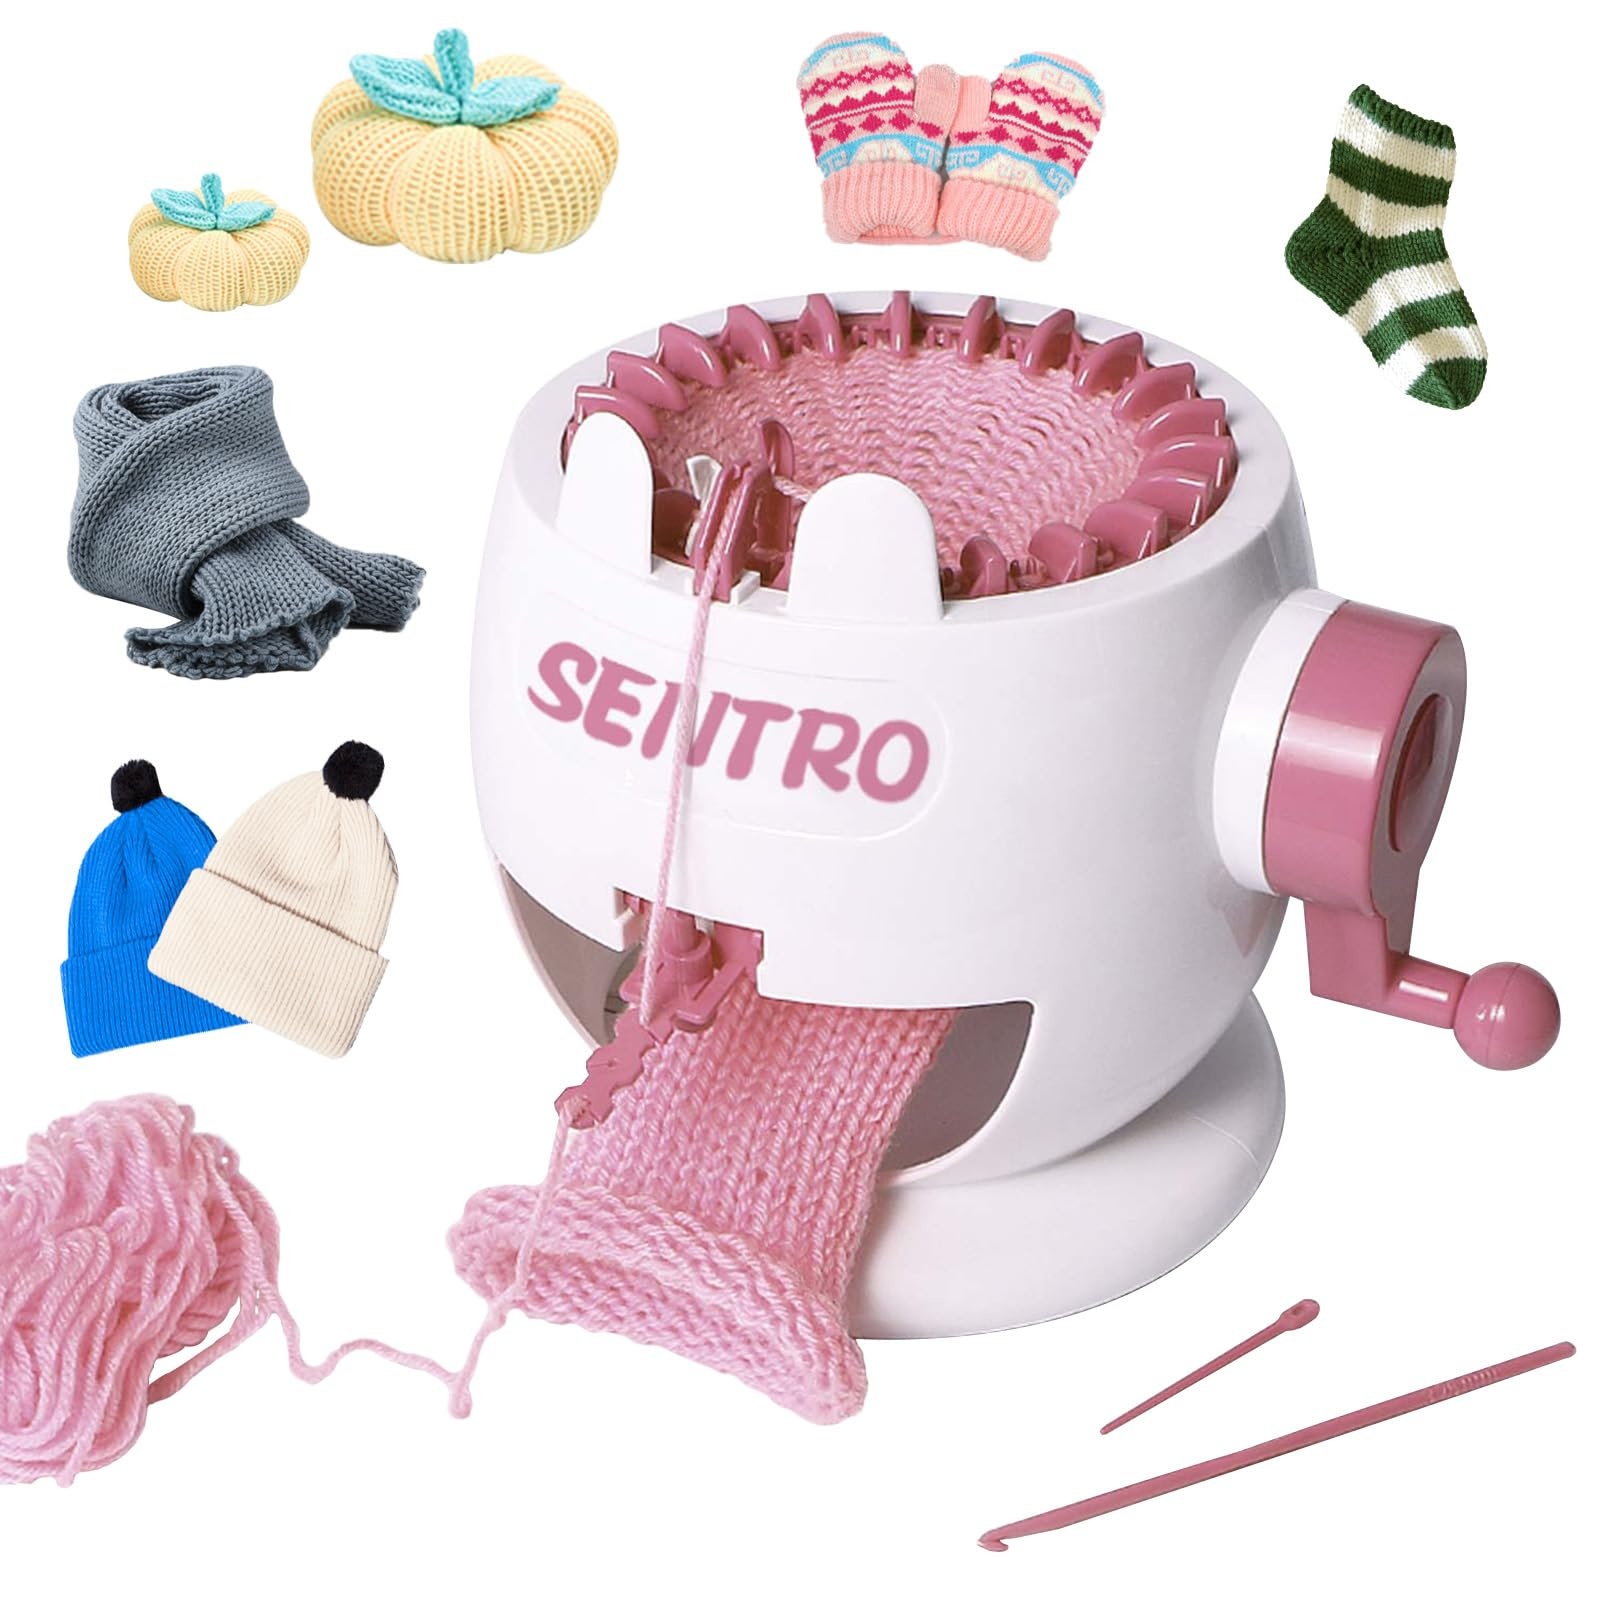
1 x RAW Customer Returns FYGAIN SENTRO Knitting Machine, 22 Needles Smart Weaving Loom Round Knitting Machines, Knitting Board Rotating Double Knit Loom for Sock Hat - RRP £29.99
Download Manifest: HERE Title Qty Unit Price Total Price ASIN EAN FYGAIN SENTRO Knitting Machine, 22 Needles Smart Weaving Loom Round Knitting Machines, Knitting Board Rotating Double Knit Loom for Sock Hat 1 £29.99 £29.99 B0CLKRK3GB N/A
Brand: Jobalots
Category: Arts & Entertainment > Hobbies & Creative Arts > Arts & Crafts > Art & Crafting Tools > Textile Craft Machines > Mechanical Looms